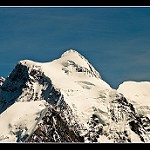
Label: mountain